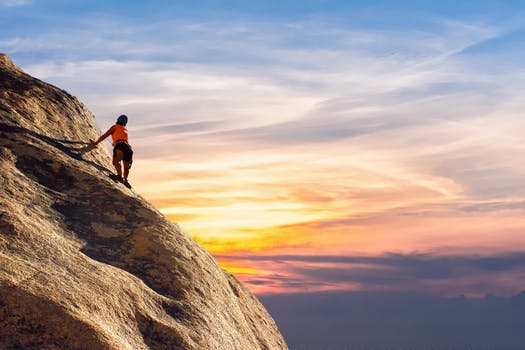
Label: No Watermark